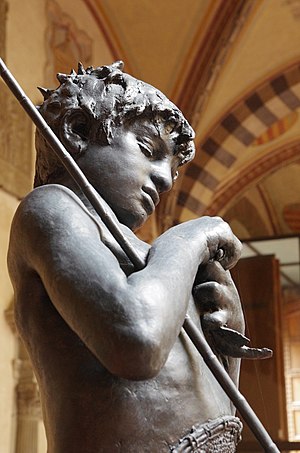
Bargello / Galleri
Bargello, også kendt som Palazzo del Bargello, Museo Nazionale del Bargello, eller Palazzo del Popolo er en tidligere kaserne og fængsel i Firenze, Italien, som nu er kunstkunstmuseum.